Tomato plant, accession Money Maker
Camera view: vertical (180 deg); turntable rotation: 30 degrees
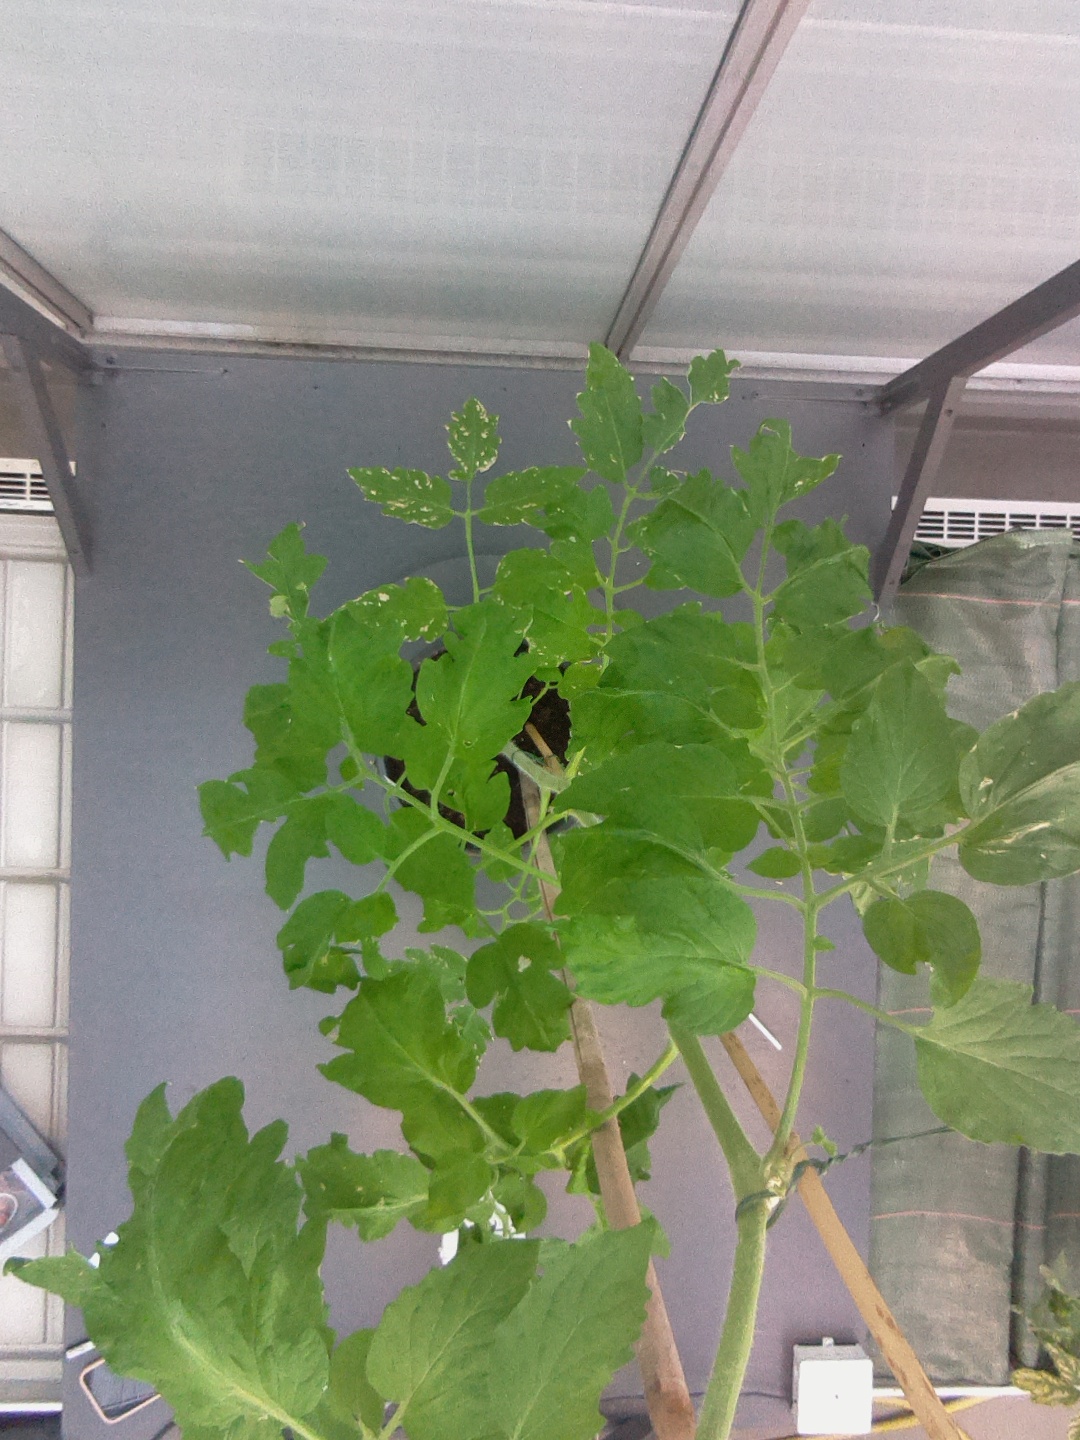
BBCH growth stage 71: 10%-20% of final fruit size